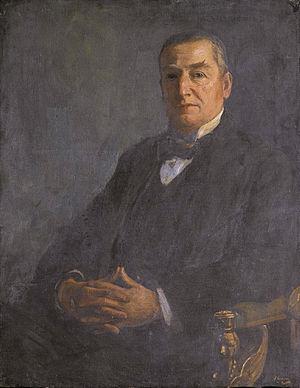
La School of Oriental and African Studies, souvent appelée simplement par son acronyme SOAS, est une école constituante de l'université de Londres spécialisée dans les arts, humanités, langues, cultures, droit et sciences sociales en relation avec l'Asie, l'Afrique et le Proche-Orient. La SOAS propose environ trois cents variations de Bachelor et plus de soixante-dix cours de master. Les doctorats sont aussi proposés dans toutes les facultés de l'établissement. Située au cœur de Londres, la SOAS est souvent présentée comme « le meilleur centre de recherche au monde concernant les matières en relation avec l'Asie, l'Afrique et le Moyen-Orient ».